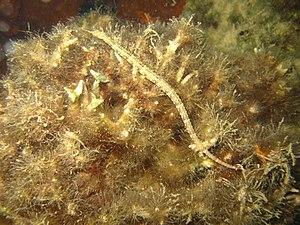
Les espèces du genre Corythoichthys, communément nommées Syngnathes, sont des poissons marins de la famille des Syngnathidae.